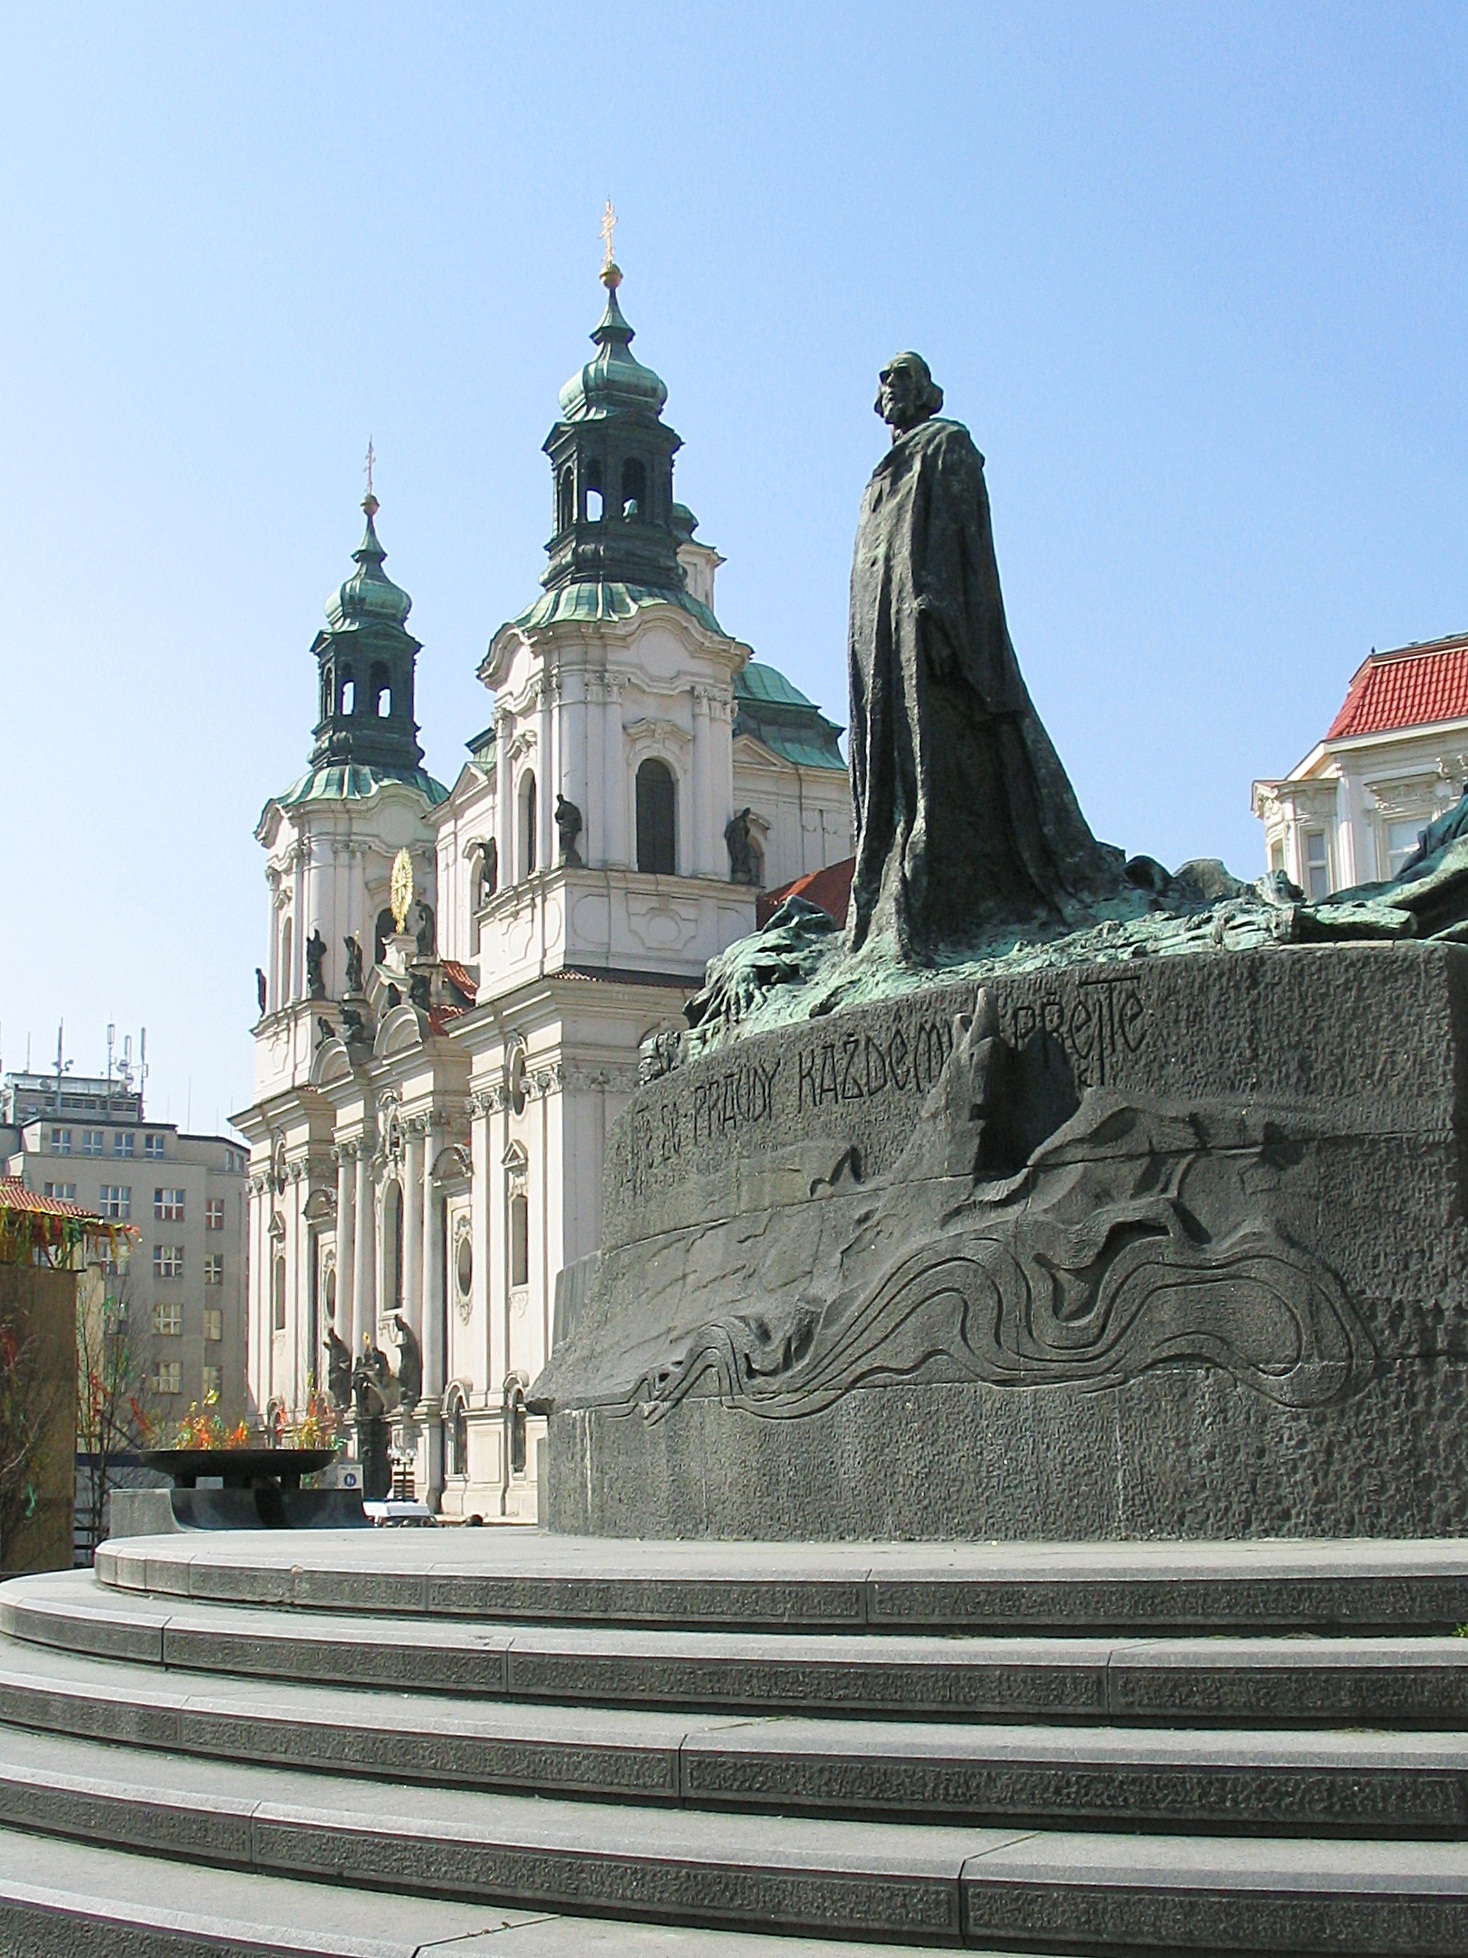
building, chateau, palace, monument, travel, tower, landmark, church, cathedral, prague, tourism, place of worship, capital, temple, monastery, praha, czech republic, ancient history, jan hus, hus monument